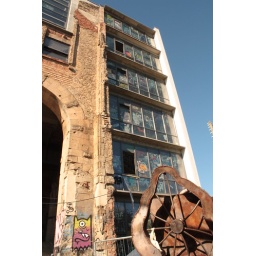
The remaining parts of the Tacheles building that were left standing after the bombing in World War II.